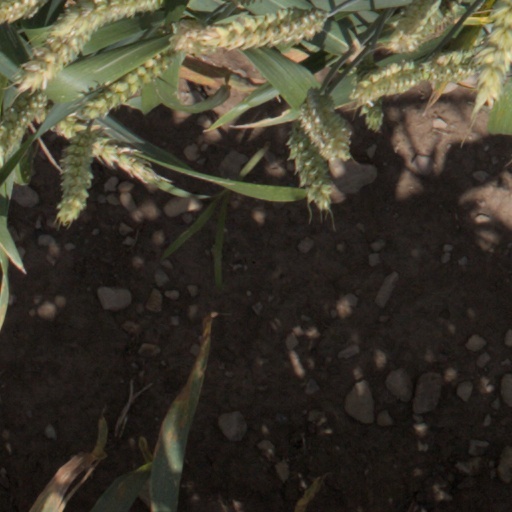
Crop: wheat